Cultural depictions of cats

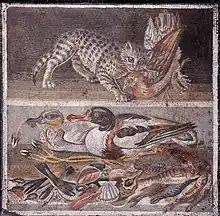
Ancient Roman mosaic of a cat killing a partridge from the House of the Faun in Pompeii

Domestic cats were probably first introduced to Greece and southern Italy in the fifth century BC by the Phoenicians. The earliest unmistakable evidence of the Greeks having domestic cats comes from two coins from Magna Graecia dating to the mid-fifth century BC showing Iokastos and Phalanthos, the legendary founders of Rhegion and Taras respectively, playing with their pet cats.